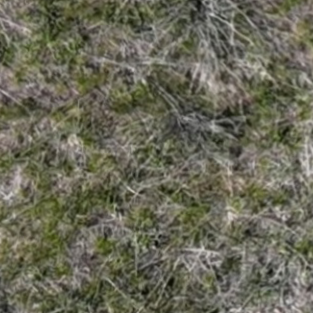
Month: may